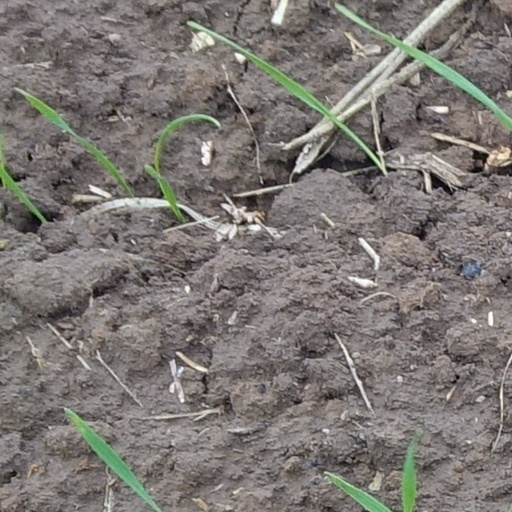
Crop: wheat